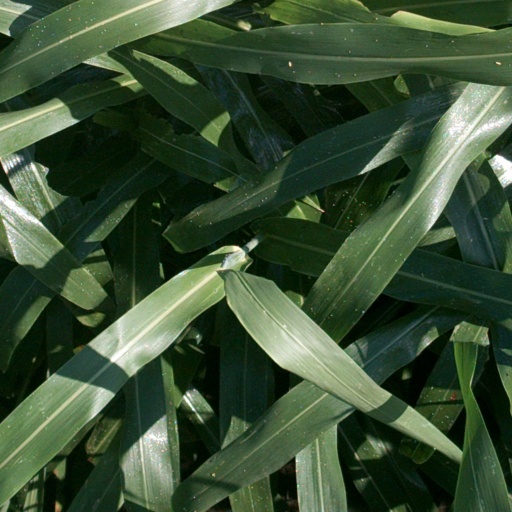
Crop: sorghum